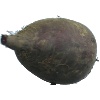
Label: beetroot